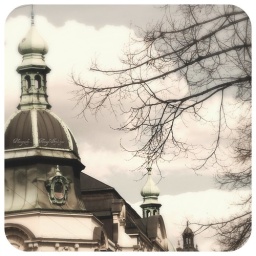
....when tops of buildings and tree branches meet up in the sky....photographed in Munich this Spring.